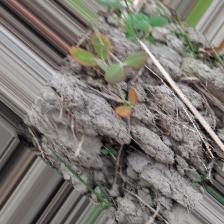
Label: Lentil Rust